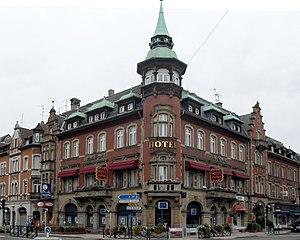
L'hôtel de l'Europe à Saint-Louis